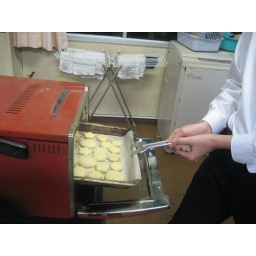
Do I really trust the boy who smashed a window to get the cookies out in one piece...